Artpodgotovka

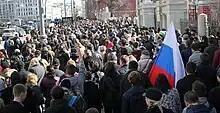
Opposition walk in Moscow. March 26. 2017

For the first time, Vyacheslav Maltsev spoke about the opposition's walks in his program "Bad News". This idea was supported by Dmitry Demushkin, Mark Galperin and Ivan Beletsky. After the failure of the PARNAS in the elections to the State Duma, on September 19, Mark Galperin and Ivan Beletsky founded the New Opposition movement, which was later joined by Vyacheslav Maltsev. As a result, on October 8, 2016, the first opposition walk took place in Moscow. In his blog, Maltsev urged people to organize similar actions in their regions. At the end of October, the walk took place in St. Petersburg, after which the walks began in Yekaterinburg and Novosibirsk. In December 2016, walks began in Krasnoyarsk, Irkutsk. The average number of participants in the actions in the regions is about 30 people. However, in some cases, activity could be observed in 50, or even 100 people. As of April 1, 2017, all walks take place in more than 110 cities of the Russian Federation